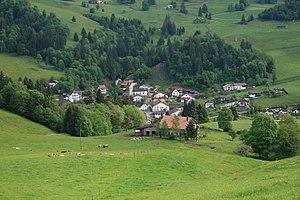
Village de Soubey JU, Suisse
Soubey est une commune suisse du canton du Jura, située dans le district des Franches-Montagnes.